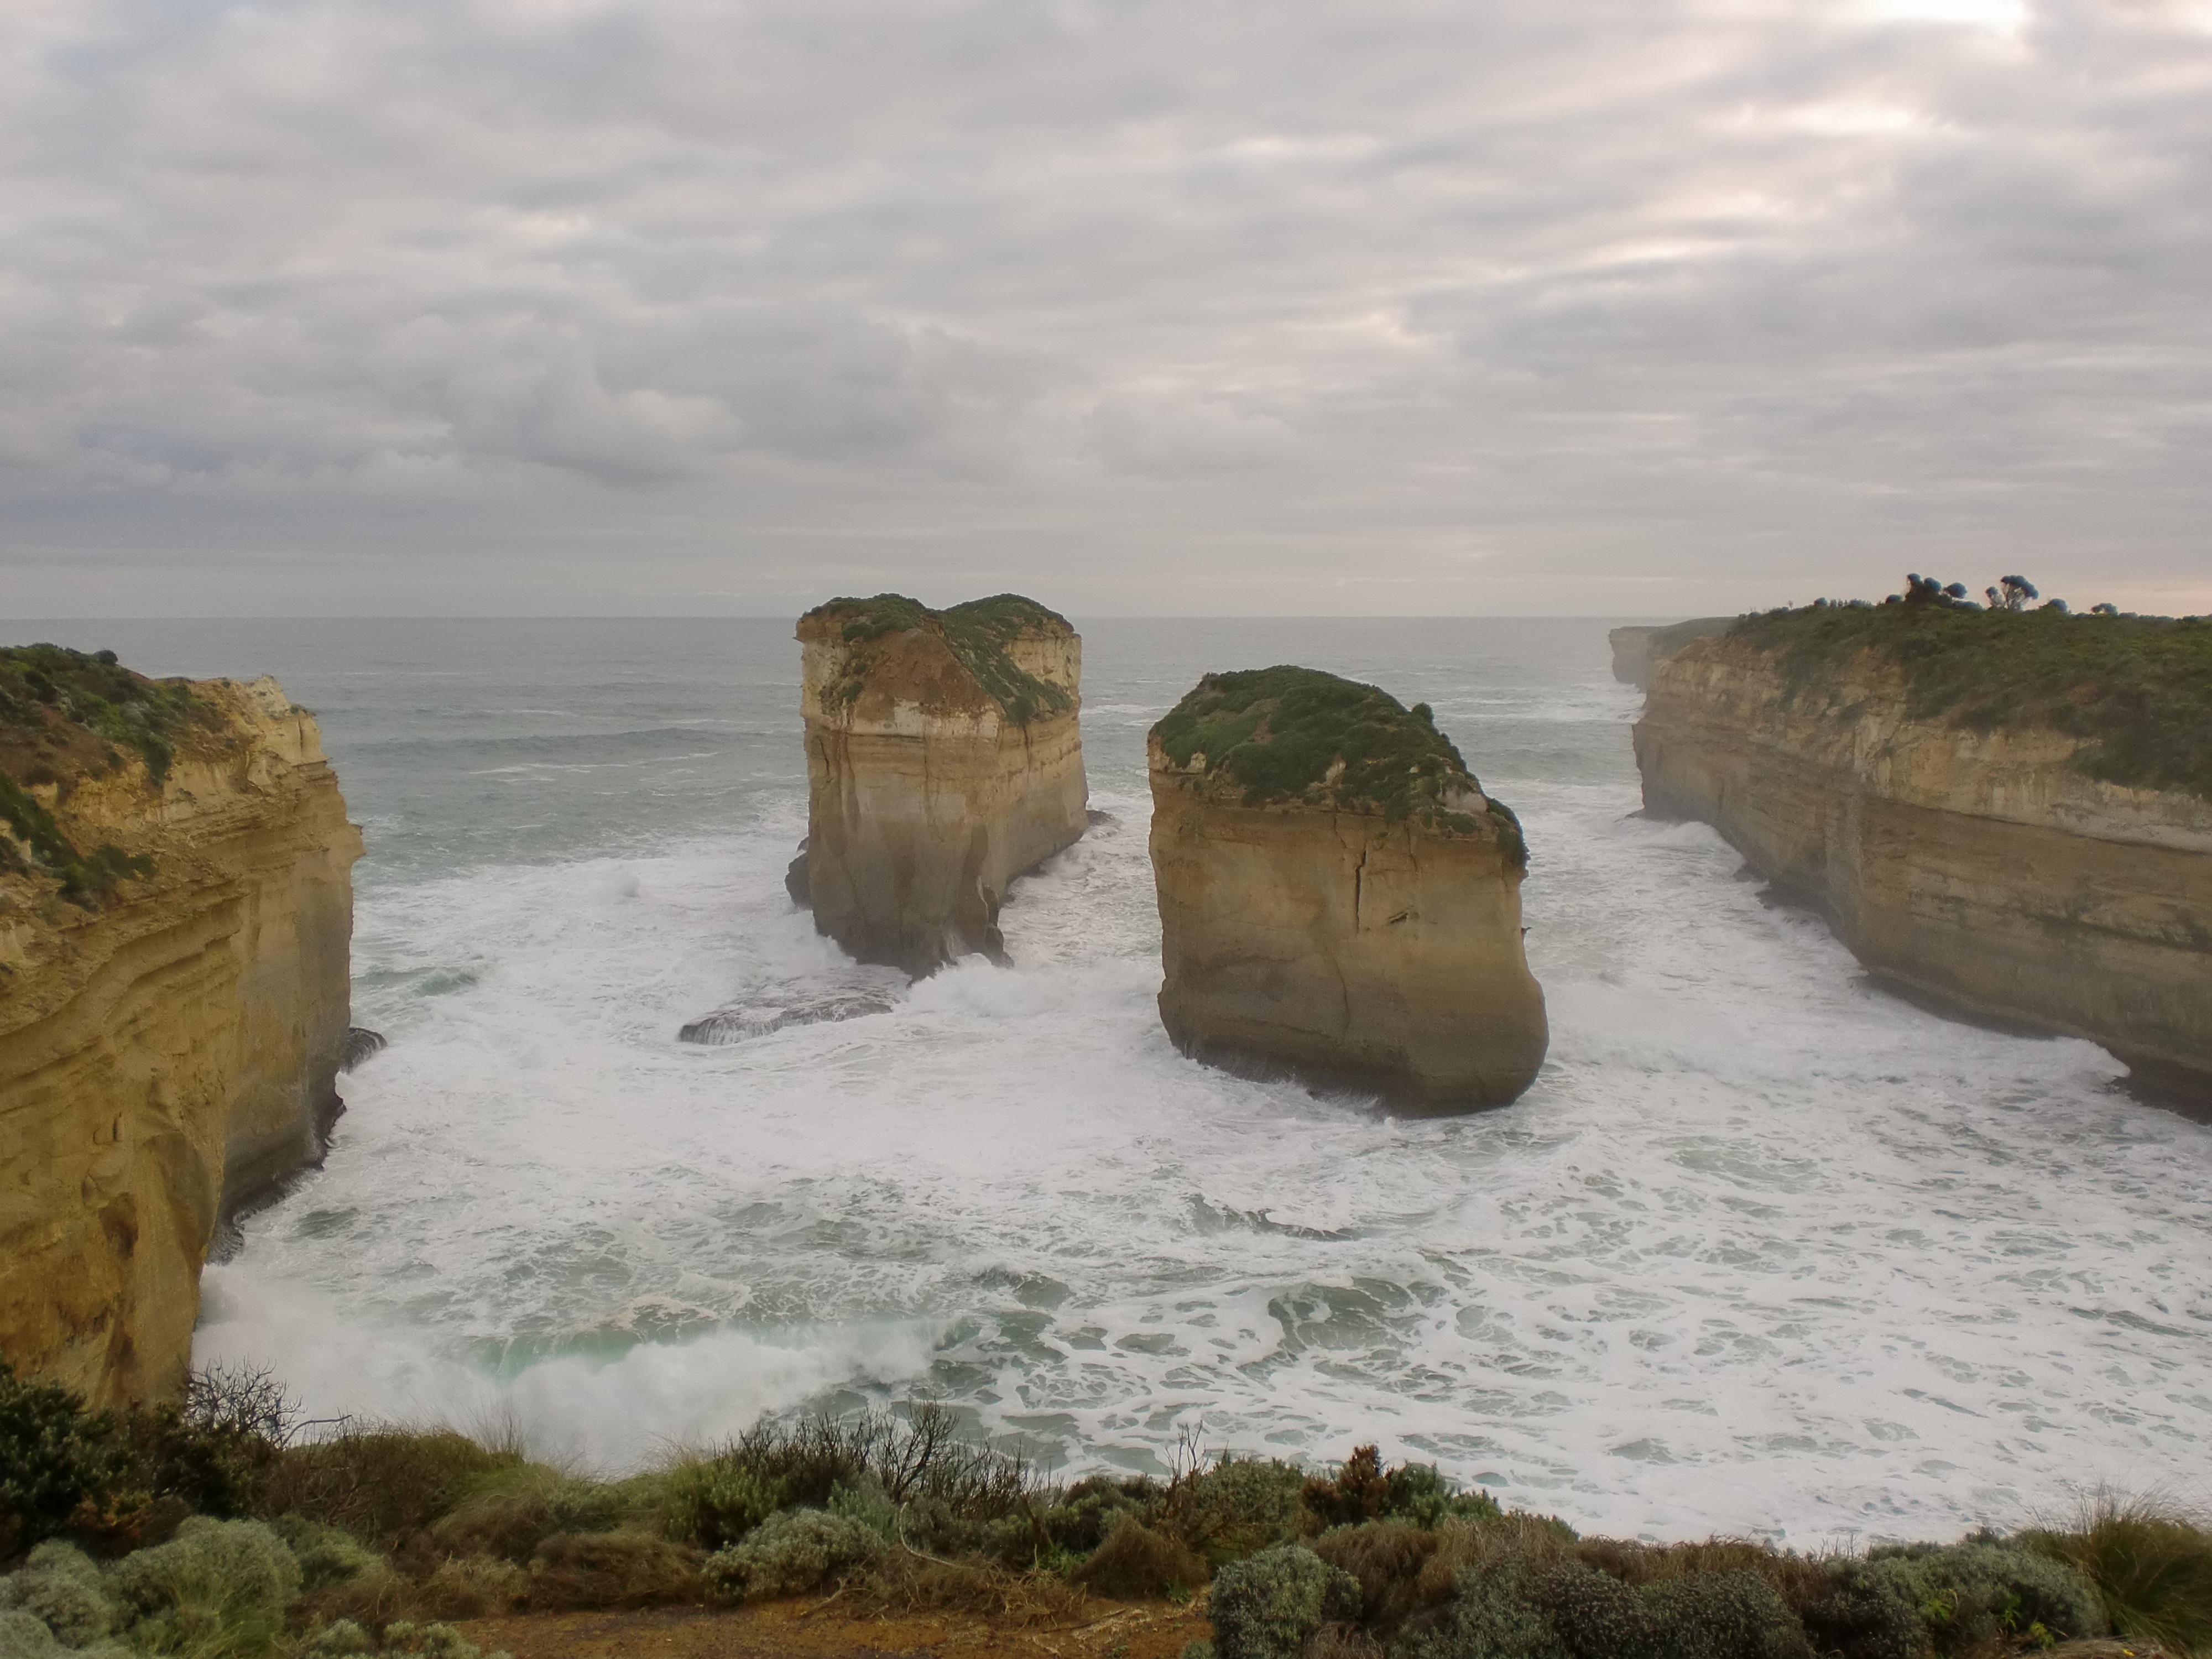
beach, landscape, sea, coast, water, nature, outdoor, rock, ocean, sky, shore, wave, coastal, coastline, formation, cliff, seaside, environment, cove, scenic, seascape, bay, terrain, material, body of water, australia, geology, marine, cape, landform, twelve apostles